Cagliari Calcio

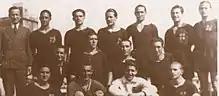
1930–31 Club Sportivo Cagliari

Cagliari became the first ever out-right champions of Serie C during the 1951–52 season; prior to that in the league, the championship was shared amongst more than one team. They spent the 1950s from then on in Serie B, losing a promotion play-off in 1954. After descending to Serie C in the early 1960s, Cagliari's rise would be meteoric, eventually achieving promotion to Serie A in 1964.